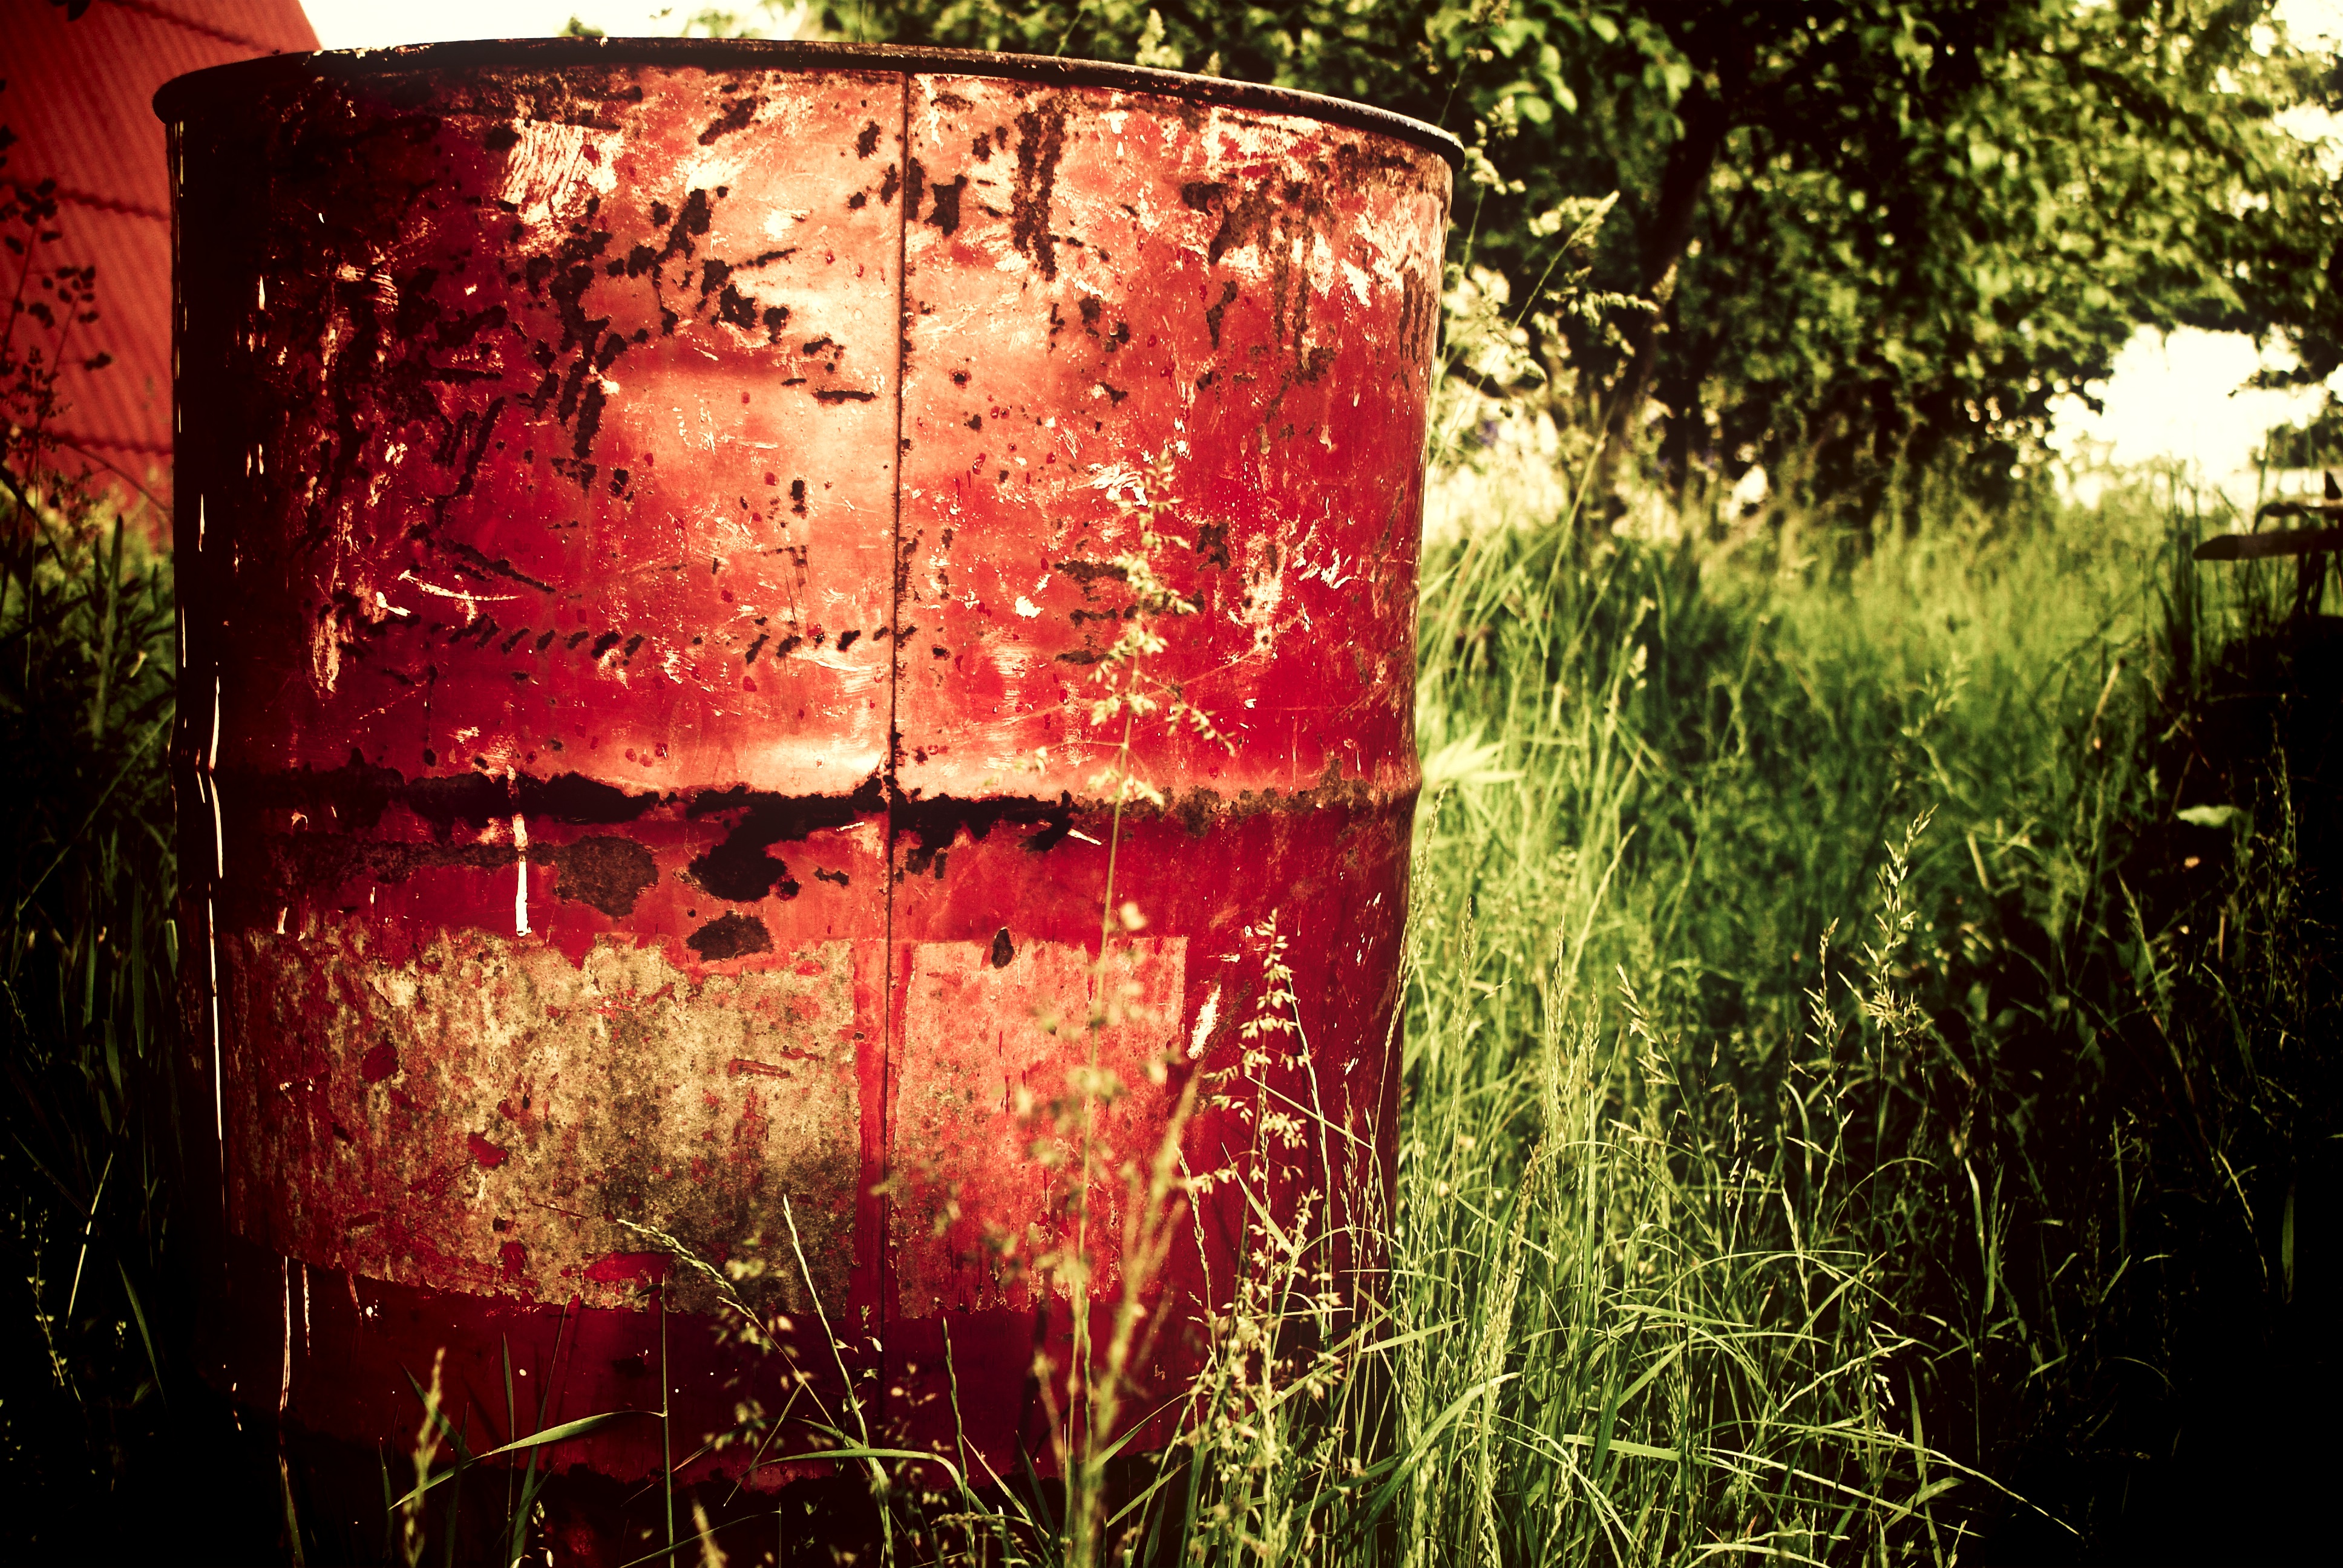
tree, nature, grass, light, farm, flower, green, red, color, autumn, industry, lighting, barrel, trash, oil, pollution, man made object, tonne